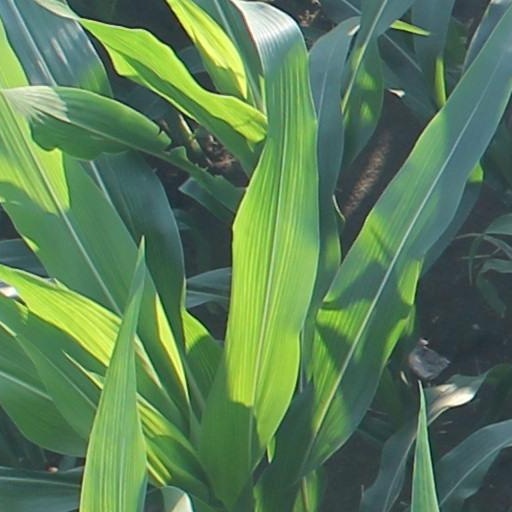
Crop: maize; corn